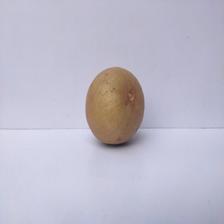
Size: Large